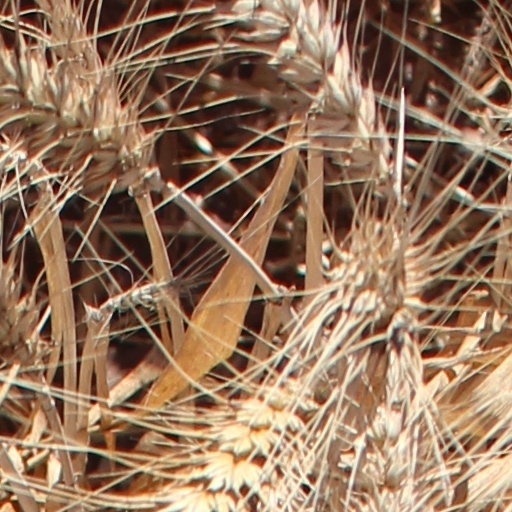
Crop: wheat